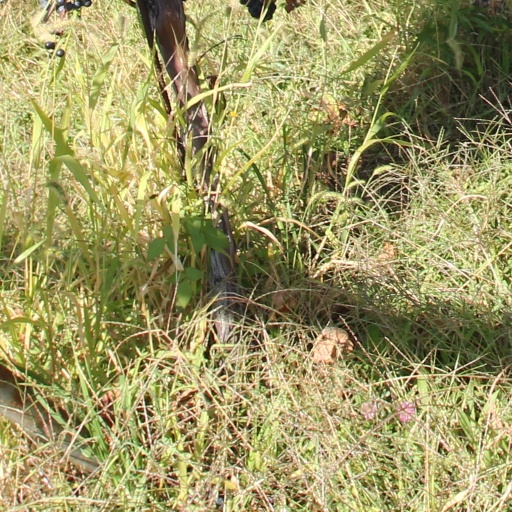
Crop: grape